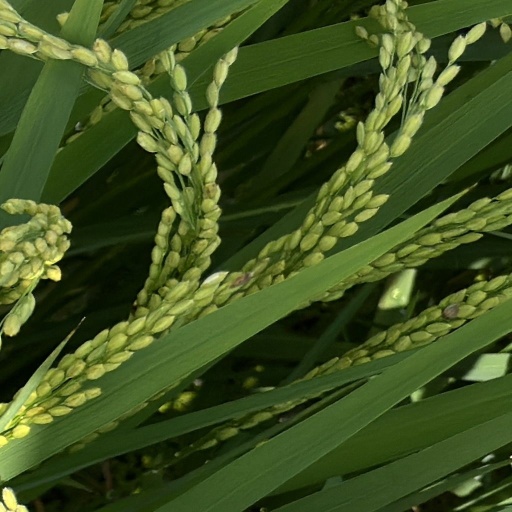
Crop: rice